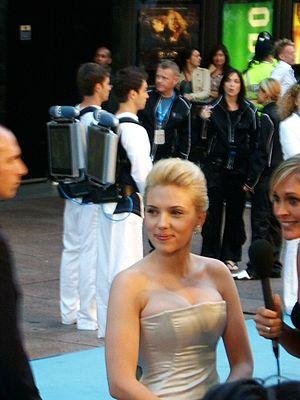
The Island, ou L'île au Québec, est un film américain de science-fiction réalisé par Michael Bay, sorti en 2005. Le film est articulé autour des thèmes du clonage, de la vente d'organes et de l'éthique médicale.